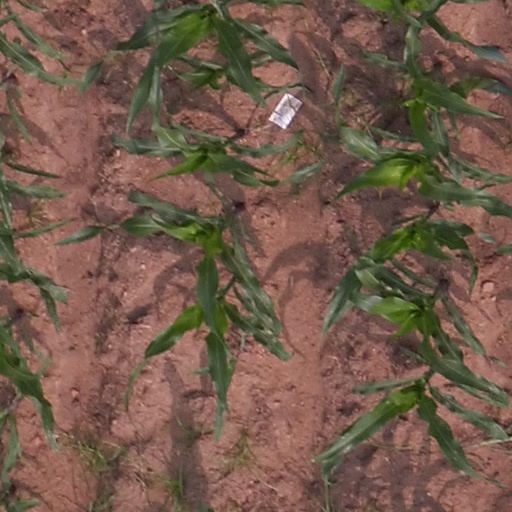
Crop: maize; corn